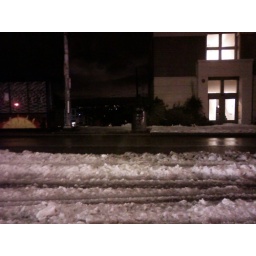
ok, it's in the roads blockin' my lane up on the hill